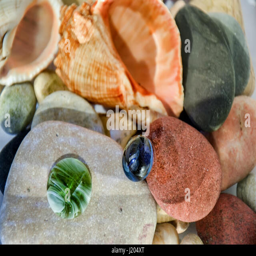
stones and shells on the bottom of the aquarium